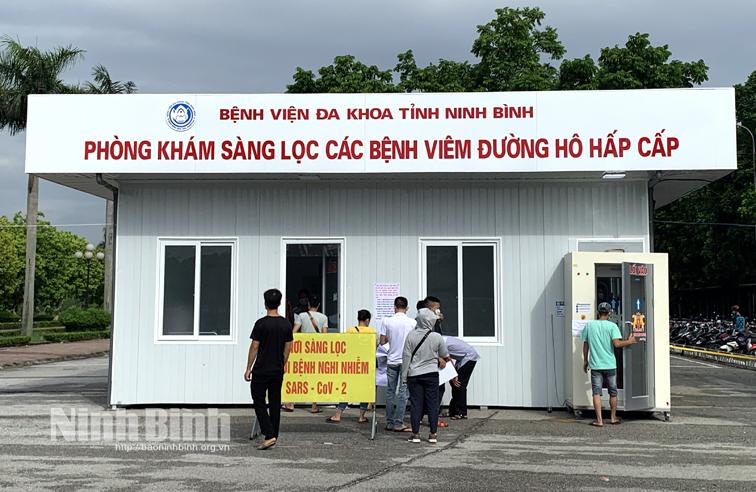
có một người đang xuất hiện ở cửa vào của phòng khám